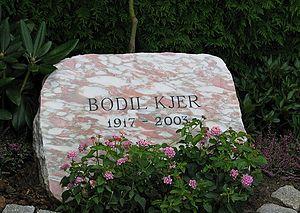
Bodil Valborg Karen Ellen Kjer, née le 2 septembre 1917 à Odense et morte le 1ᵉʳ février 2003 à Copenhague, est une comédienne danoise.